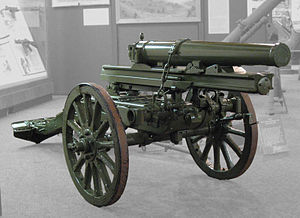
Cannone da 65/17 modello 13
Canone 65/17 modello 13 udstillet på US Army Ordnance Museum i Aberdeen, MD
cannone da 65/17 modello 13 var en artilleri piece, som blev udviklet af Italien til brug i dets bjerg- og infanterienheder. Betegnelsen betyder 65 mm kaliber kanon, med en løbslængde på 17 kalibre, og som blev taget i brug i 1913. Betegnelsen forkortes ofte til cannone da 65/17.